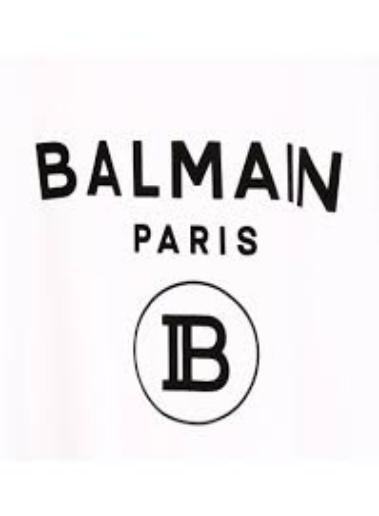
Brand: Balmain
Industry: Clothes